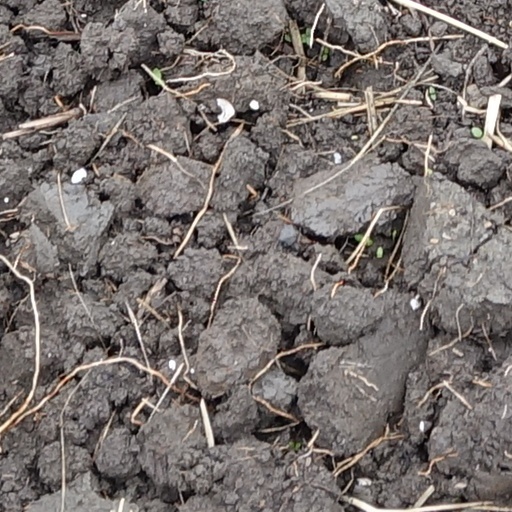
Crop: wheat